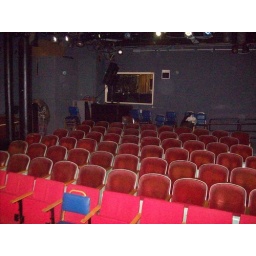
Wings house from stage- new row of seats being replaced in front- more rows to be replaced by May.